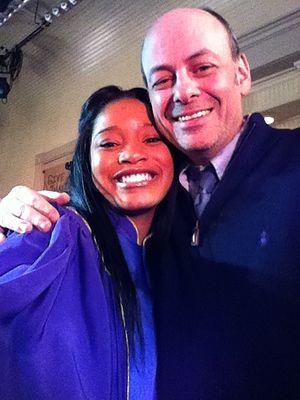
Todd Graff est un acteur, scénariste et réalisateur américain.
Lauren Keyana Palmer, est une actrice et chanteuse américaine de R&B et de pop, originaire de Harvey.